Leland Orser

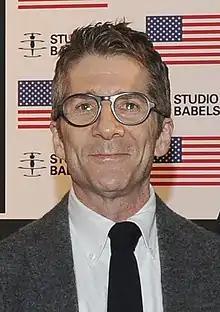
Orser in 2016

Leland Jones Orser (born August 6, 1960) is an American actor, director and writer. He has appeared in numerous film and television roles since his debut in 1991, notably as Lucien Dubenko on the television series "ER" (2004–09), Father Romero on "Ray Donovan" (2015–16), Richard Stratton on "American Gigolo" (2022), and Sam Gilroy in the "Taken" film series (2008–14). He is the husband of actress Jeanne Tripplehorn.